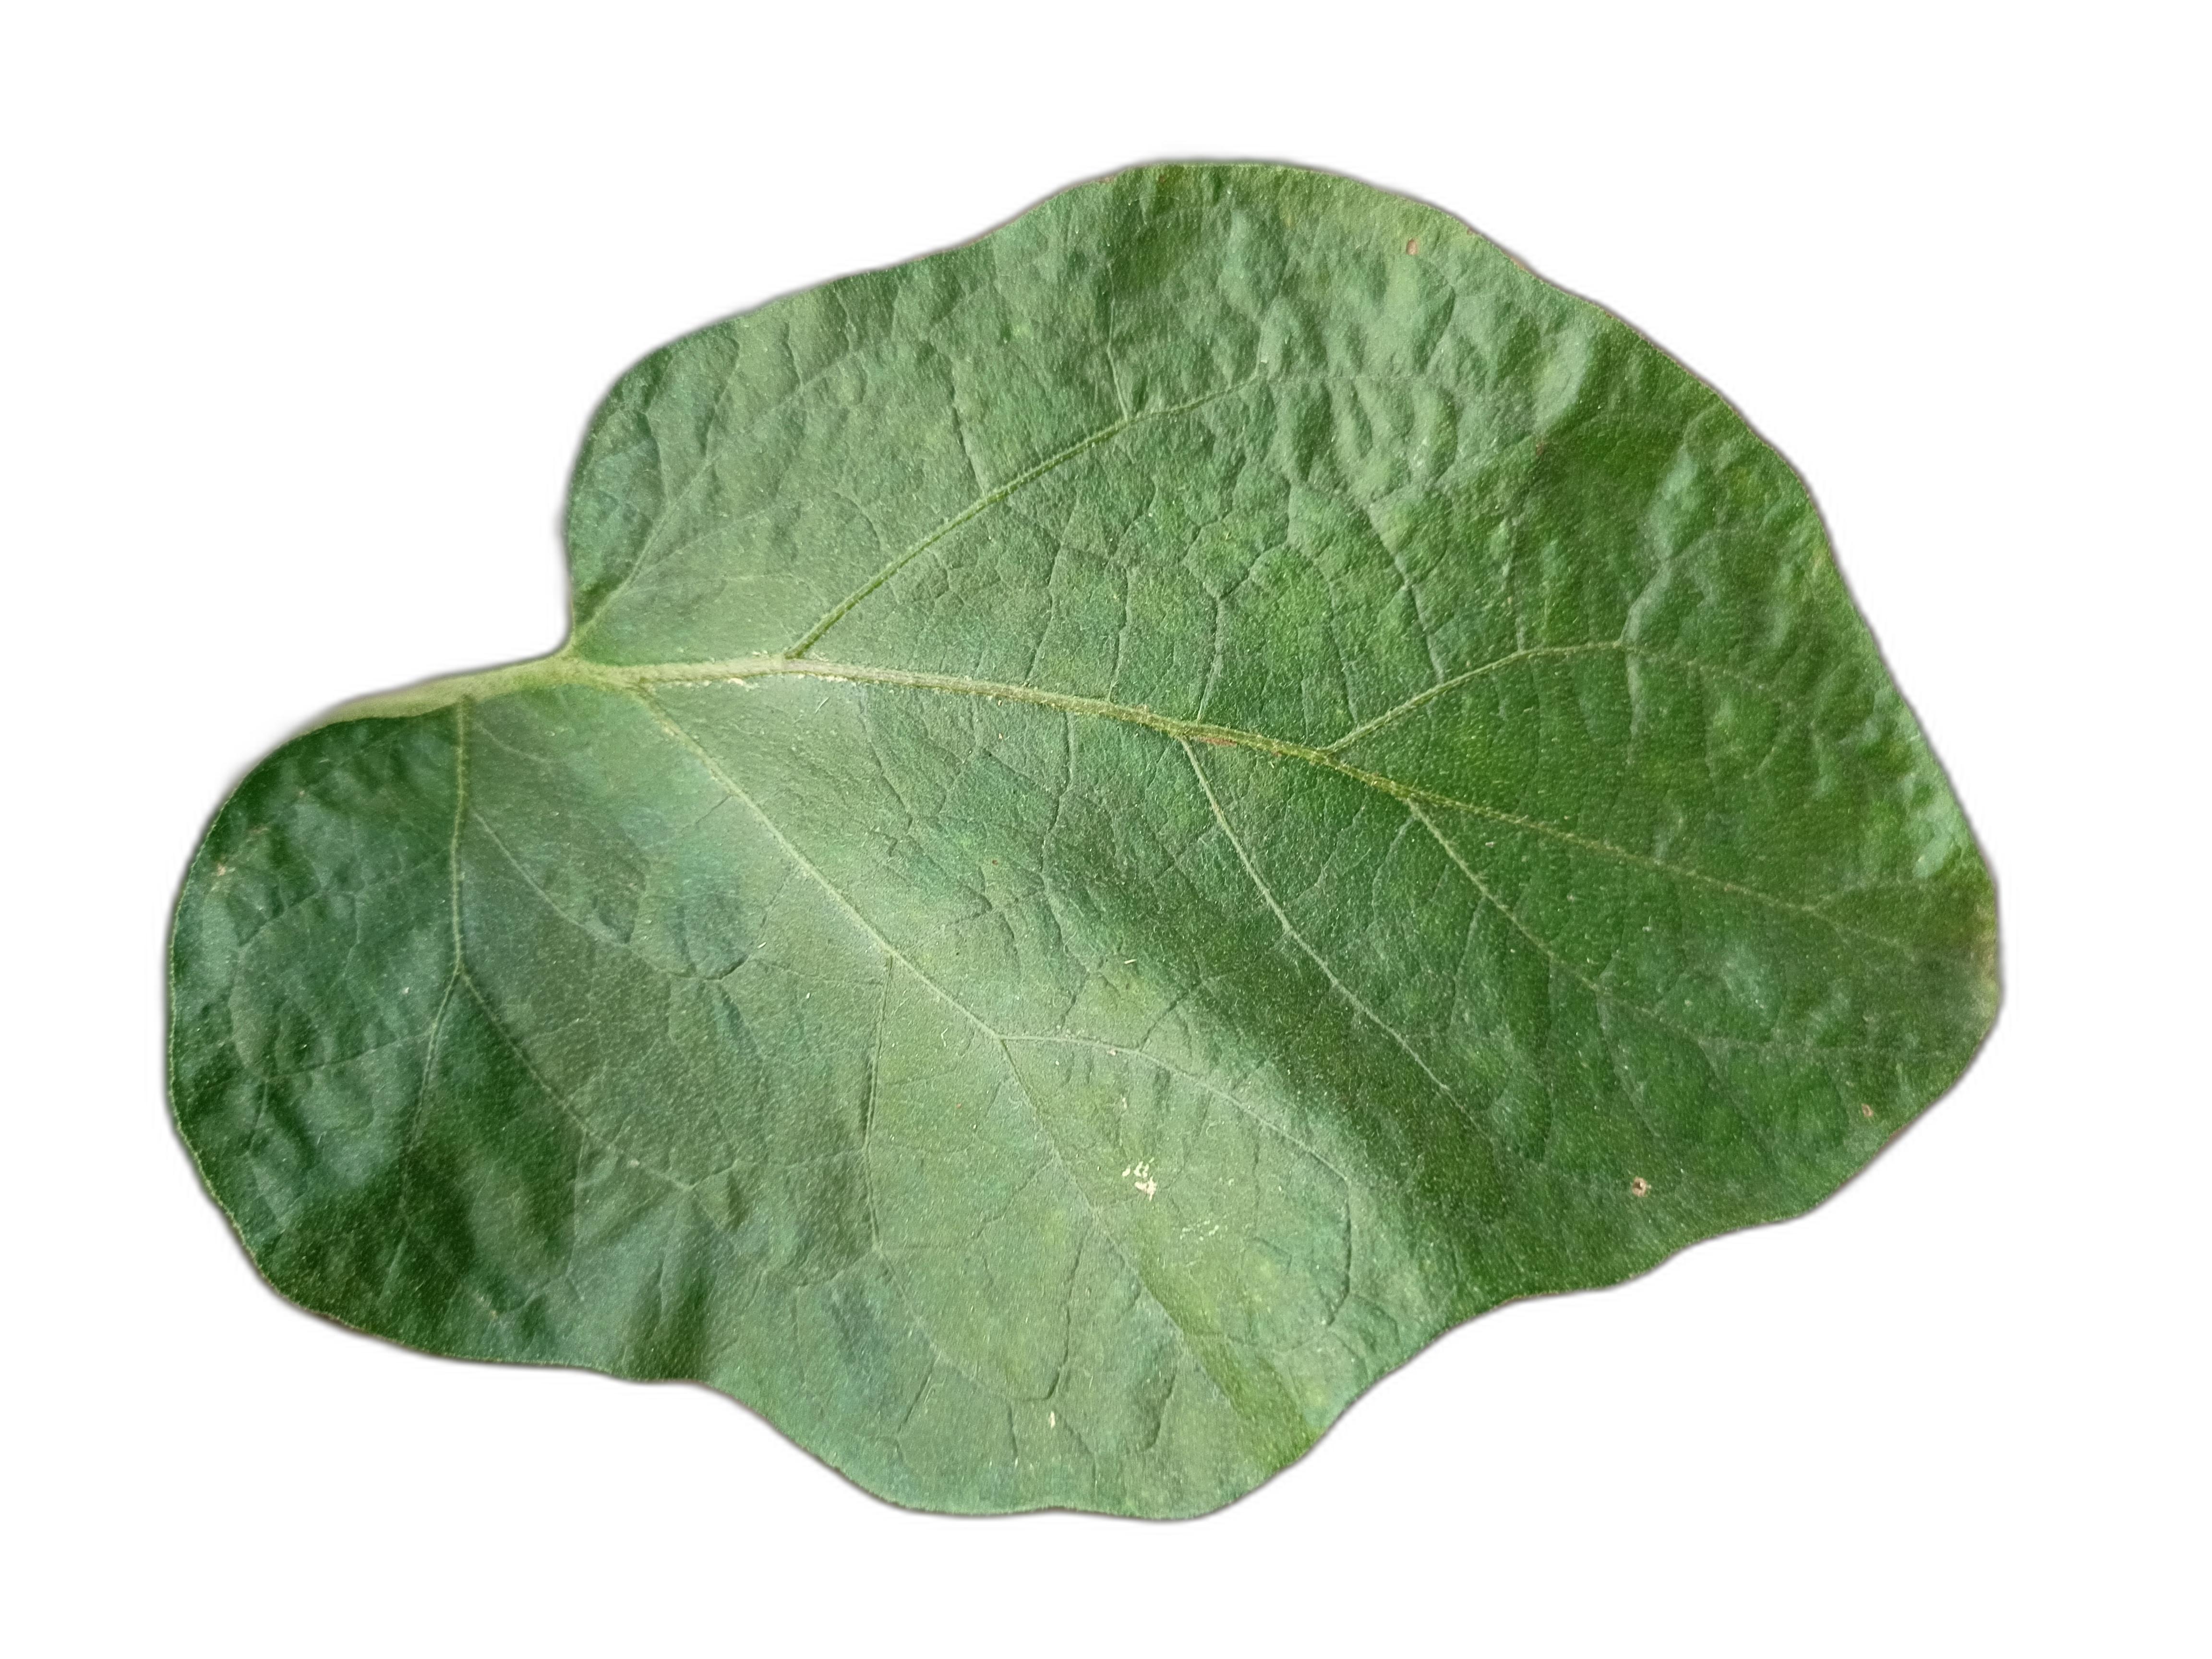
Label: Healthy Leaf